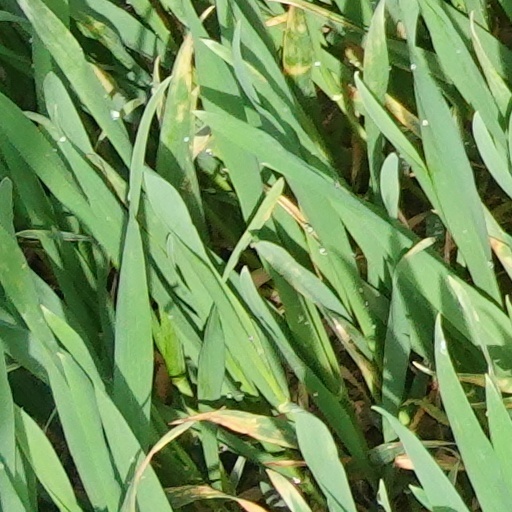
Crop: wheat